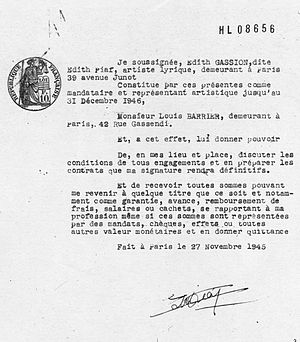
Édith Piaf / Tidlige liv og karriere / Gennembruddet som stjerne
Édith Piafs kontrakt med Louis Barrier.
Édith Piaf født Édith Giovanna Gassion var en af Frankrigs mest elskede sangerinder.